Matilda of Habsburg

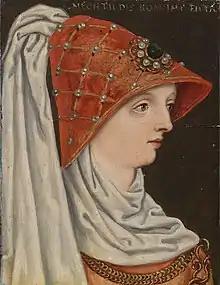
Portrait by Anton Boys

Matilda of Habsburg or Melchilde (1253 – 23 December 1304) was a duchess consort of Bavaria. She was regent of Upper Bavaria during the minority of her younger son, Louis IV in 1294–1301.